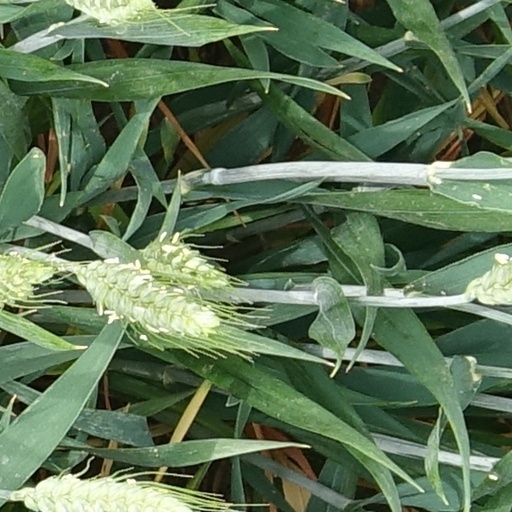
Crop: wheat